Custer Died for Your Sins

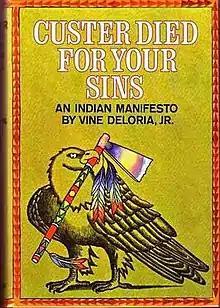
Cover of the first edition

Custer Died for Your Sins: An Indian Manifesto is a 1969 non-fiction book by the lawyer, professor and writer Vine Deloria, Jr. The book was noteworthy for its relevance to the Alcatraz-Red Power Movement and other activist organizations, such as the American Indian Movement, which was beginning to expand. Deloria's book encouraged better use of federal funds aimed at helping Native Americans. Vine Deloria, Jr. presents Native Americans in a humorous light, devoting an entire chapter to Native American humor. "Custer Died for Your Sins" was significant in its presentation of Native Americans as a people who were able to retain their tribal society and morality, while existing in the modern world.